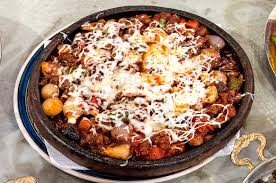
Yemek: et_sote